Sebastian Larsson

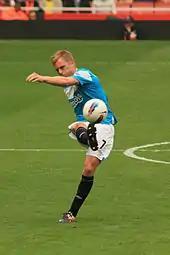
Larsson taking a free-kick for Sunderland in 2011

On 22 June 2011, Sunderland confirmed that Larsson would join the club on a free transfer under the Bosman ruling on 1 July, thus linking him up with former Birmingham manager Steve Bruce. He was given squad number 7 for the 2011–12 season. He marked his debut with the second-half equaliser in a 1–1 draw on the opening day of the season against Liverpool at Anfield, when given room at the far post to produce a "superb first-time angled volley." His second Sunderland goal, direct from a free kick, put his team 4–0 up against Stoke City at the Stadium of Light in their first win of the season. Larsson scored directly from another free-kick against Arsenal at the Emirates Stadium a month later, prompting Arsenal manager Arsène Wenger to label his former player "maybe the best in the league as a free-kick-taker."